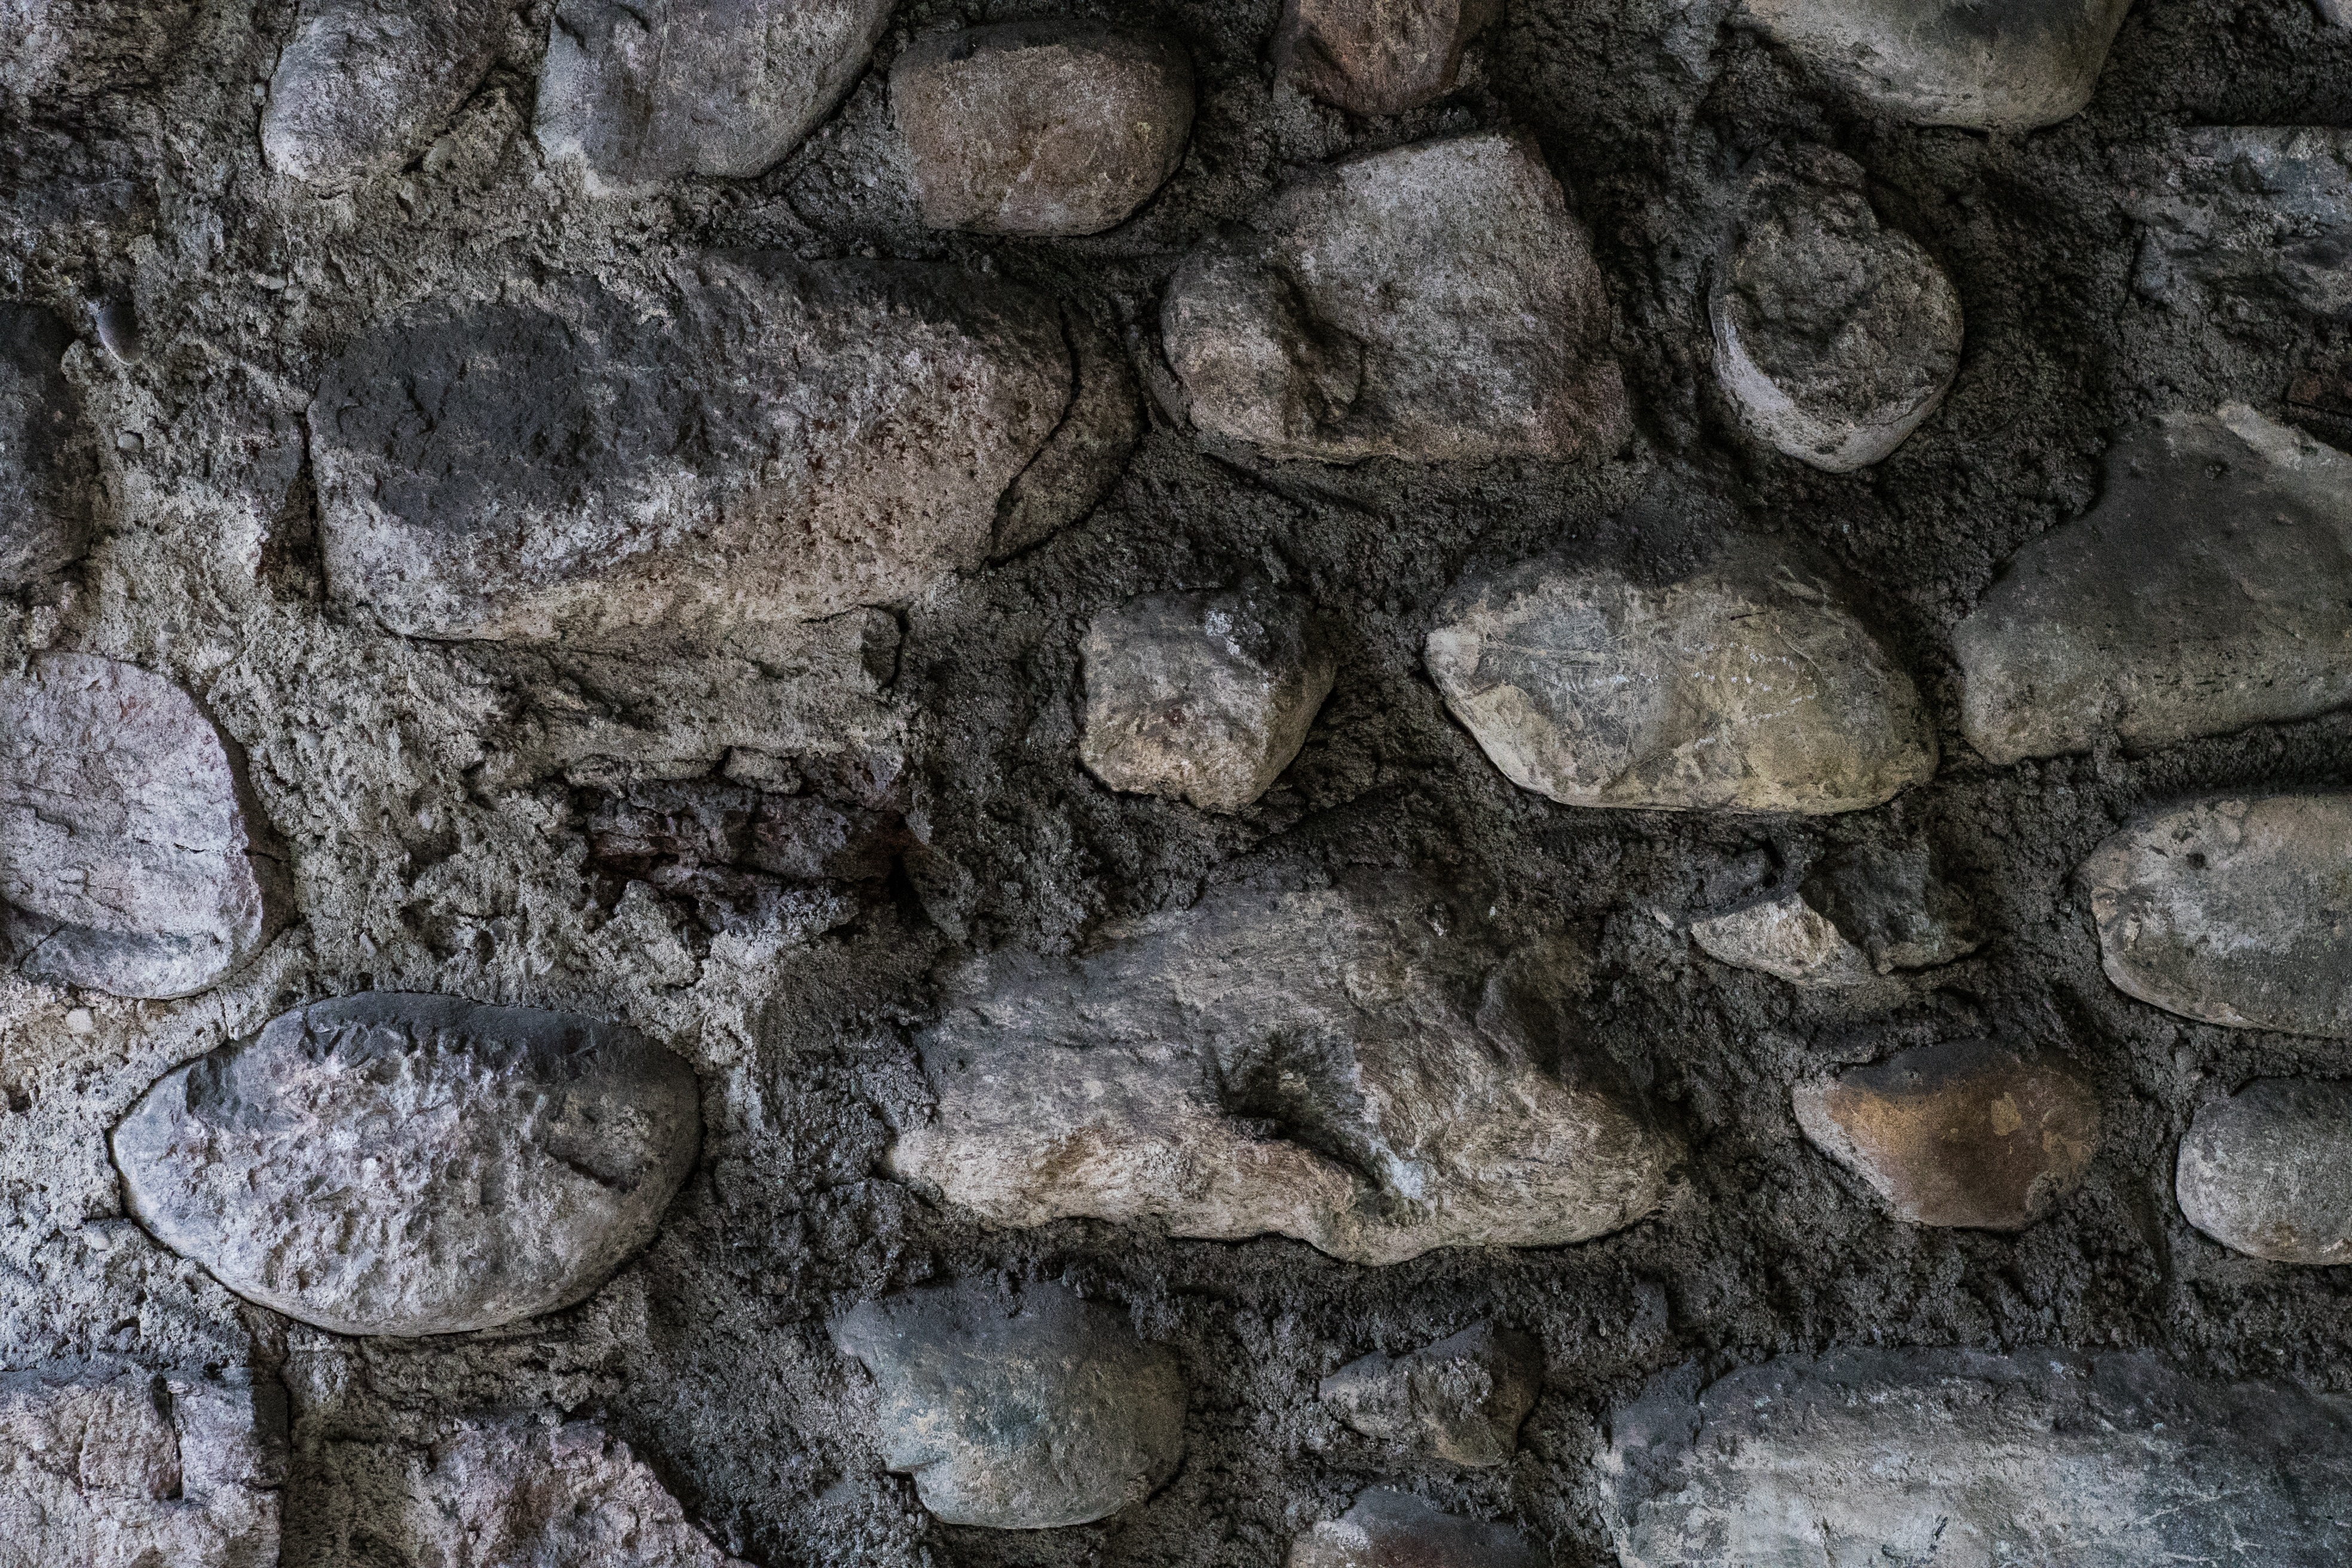
tree, nature, rock, structure, wood, texture, trunk, wall, stone, soil, stone wall, close, material, surface, weathered, grey, background, geology, granite, of course, masonry, ancient history